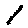
Label: 1